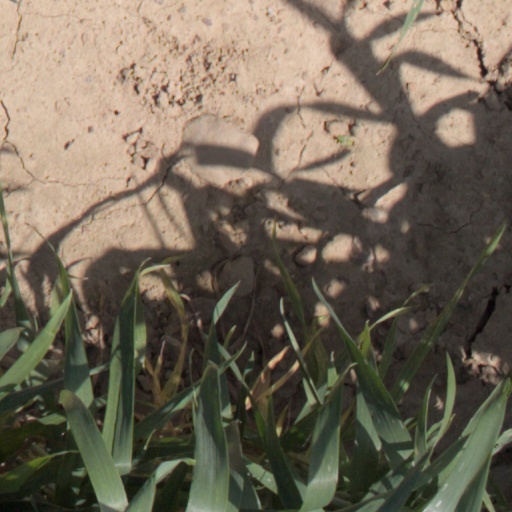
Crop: wheat